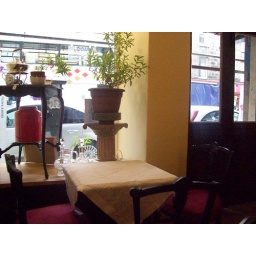
lemon Verbena plant in window...used fresh in tea if you order it...cant get fresher!